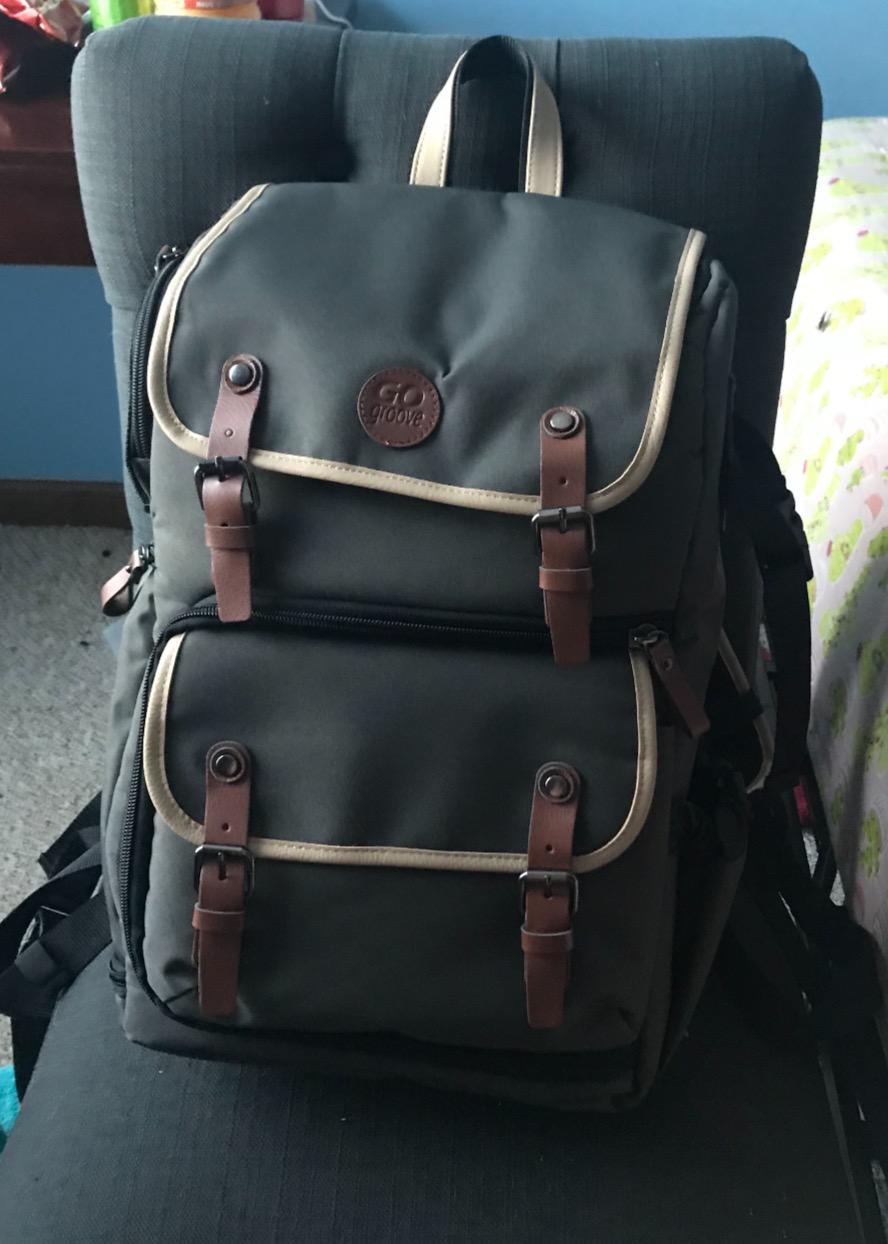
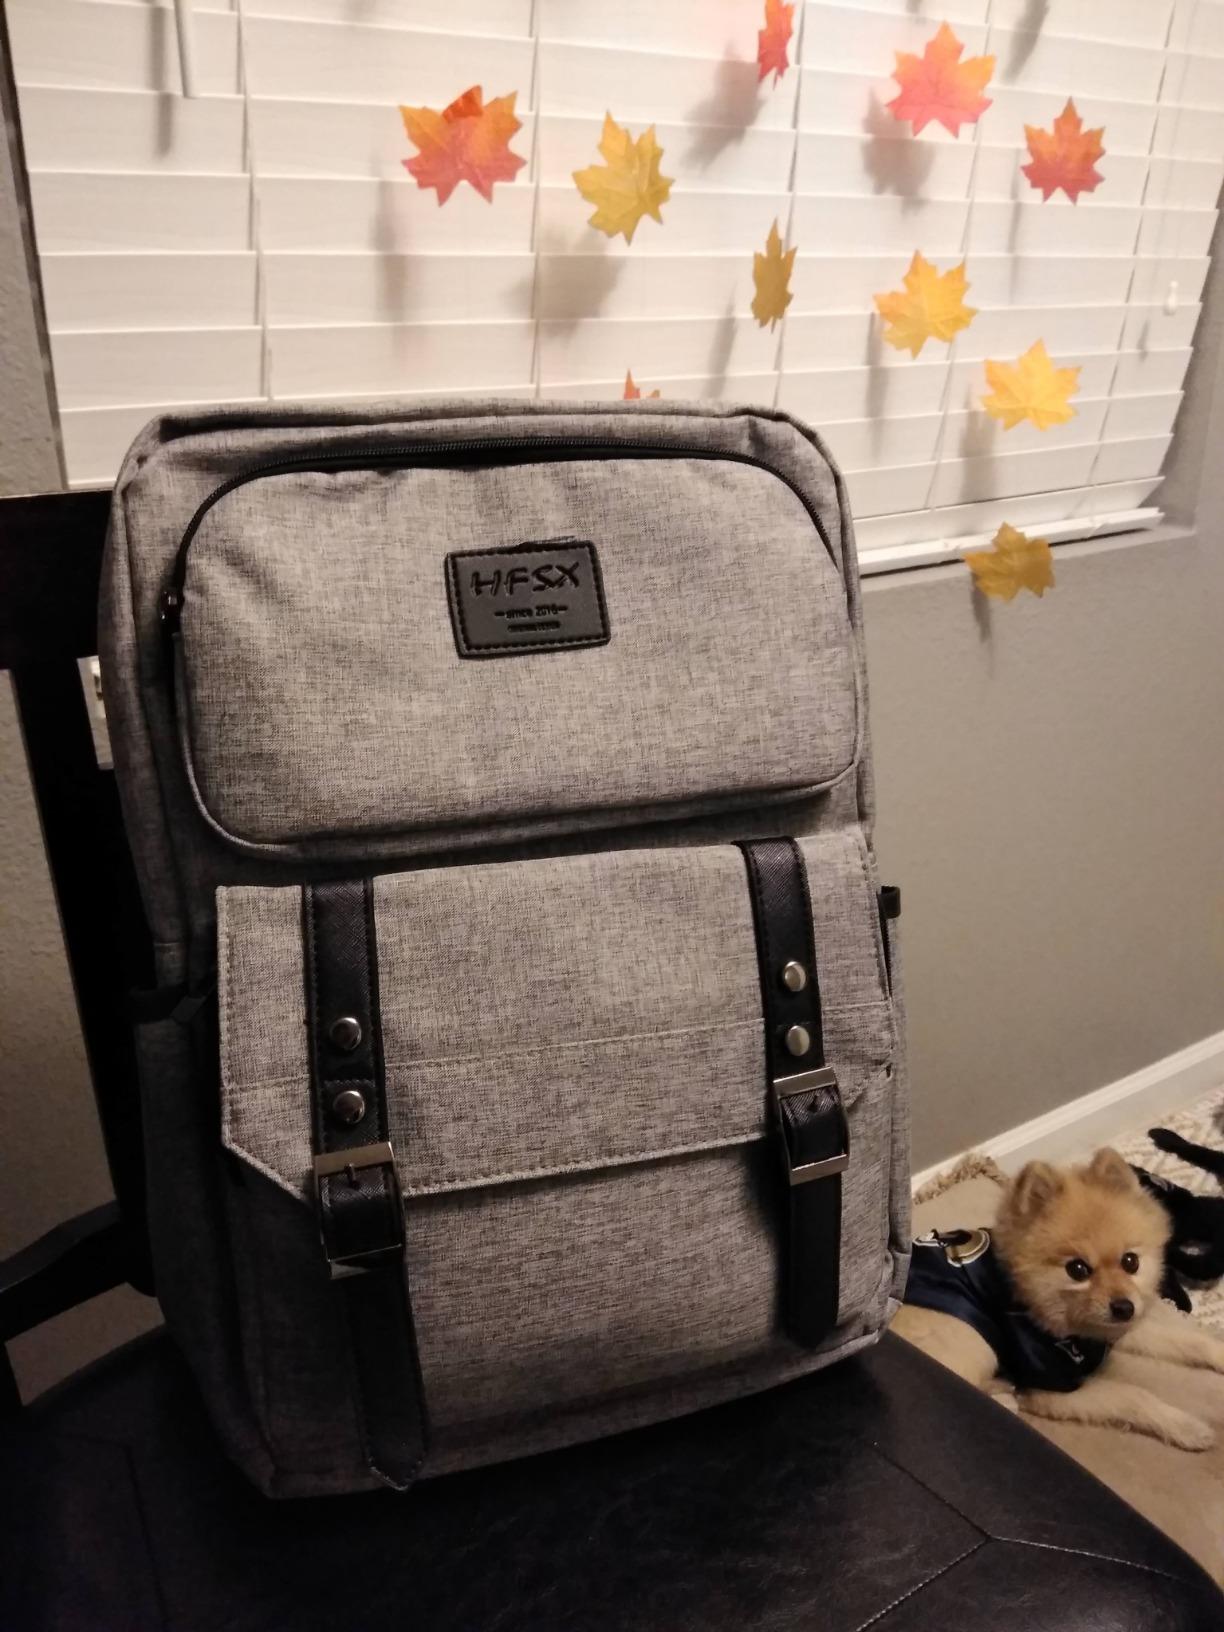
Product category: bag
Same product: no